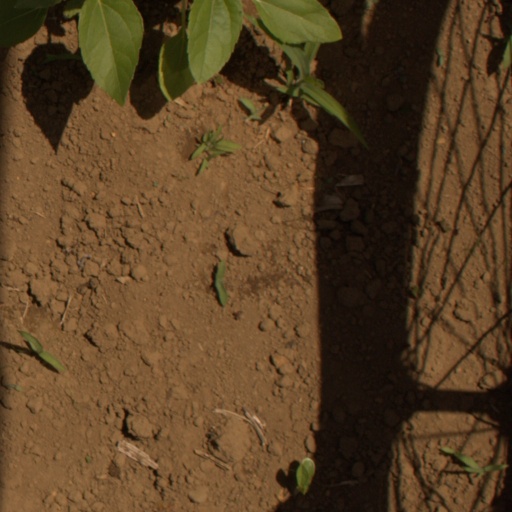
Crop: Jerusalem artichoke